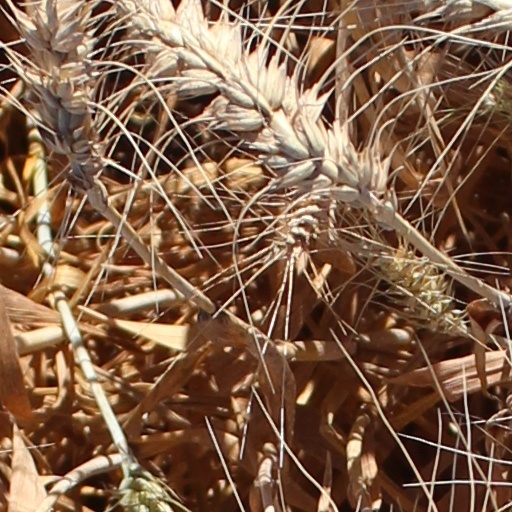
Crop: wheat